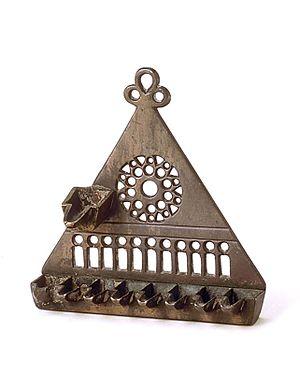
Une hanukiah (lampe de Hanouca), France, XIVe siècle. Musée d'art et d'histoire du Judaïsme
Le musée d'Art et d'Histoire du judaïsme est le plus grand musée français qui porte sur l'art et l'histoire juifs. Il est installé dans l'ancien hôtel particulier de Saint-Aignan dans quartier du Marais dans le 3ᵉ arrondissement de Paris.
L’histoire des Juifs en France, ou sur le territoire lui correspondant actuellement, semble remonter au Iᵉʳ siècle et se poursuit jusqu’à nos jours, ce qui en fait l’une des plus anciennes présences juives d’Europe occidentale.